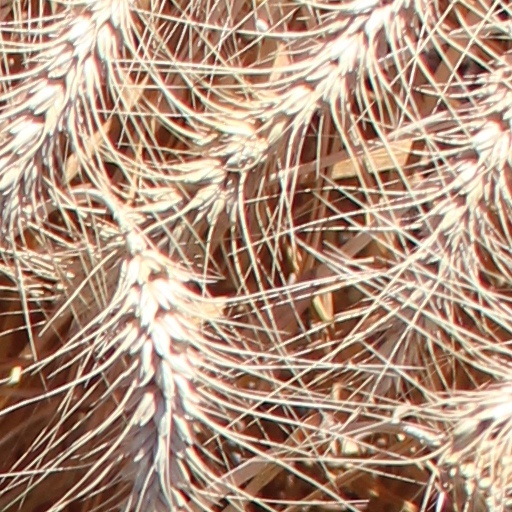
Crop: wheat